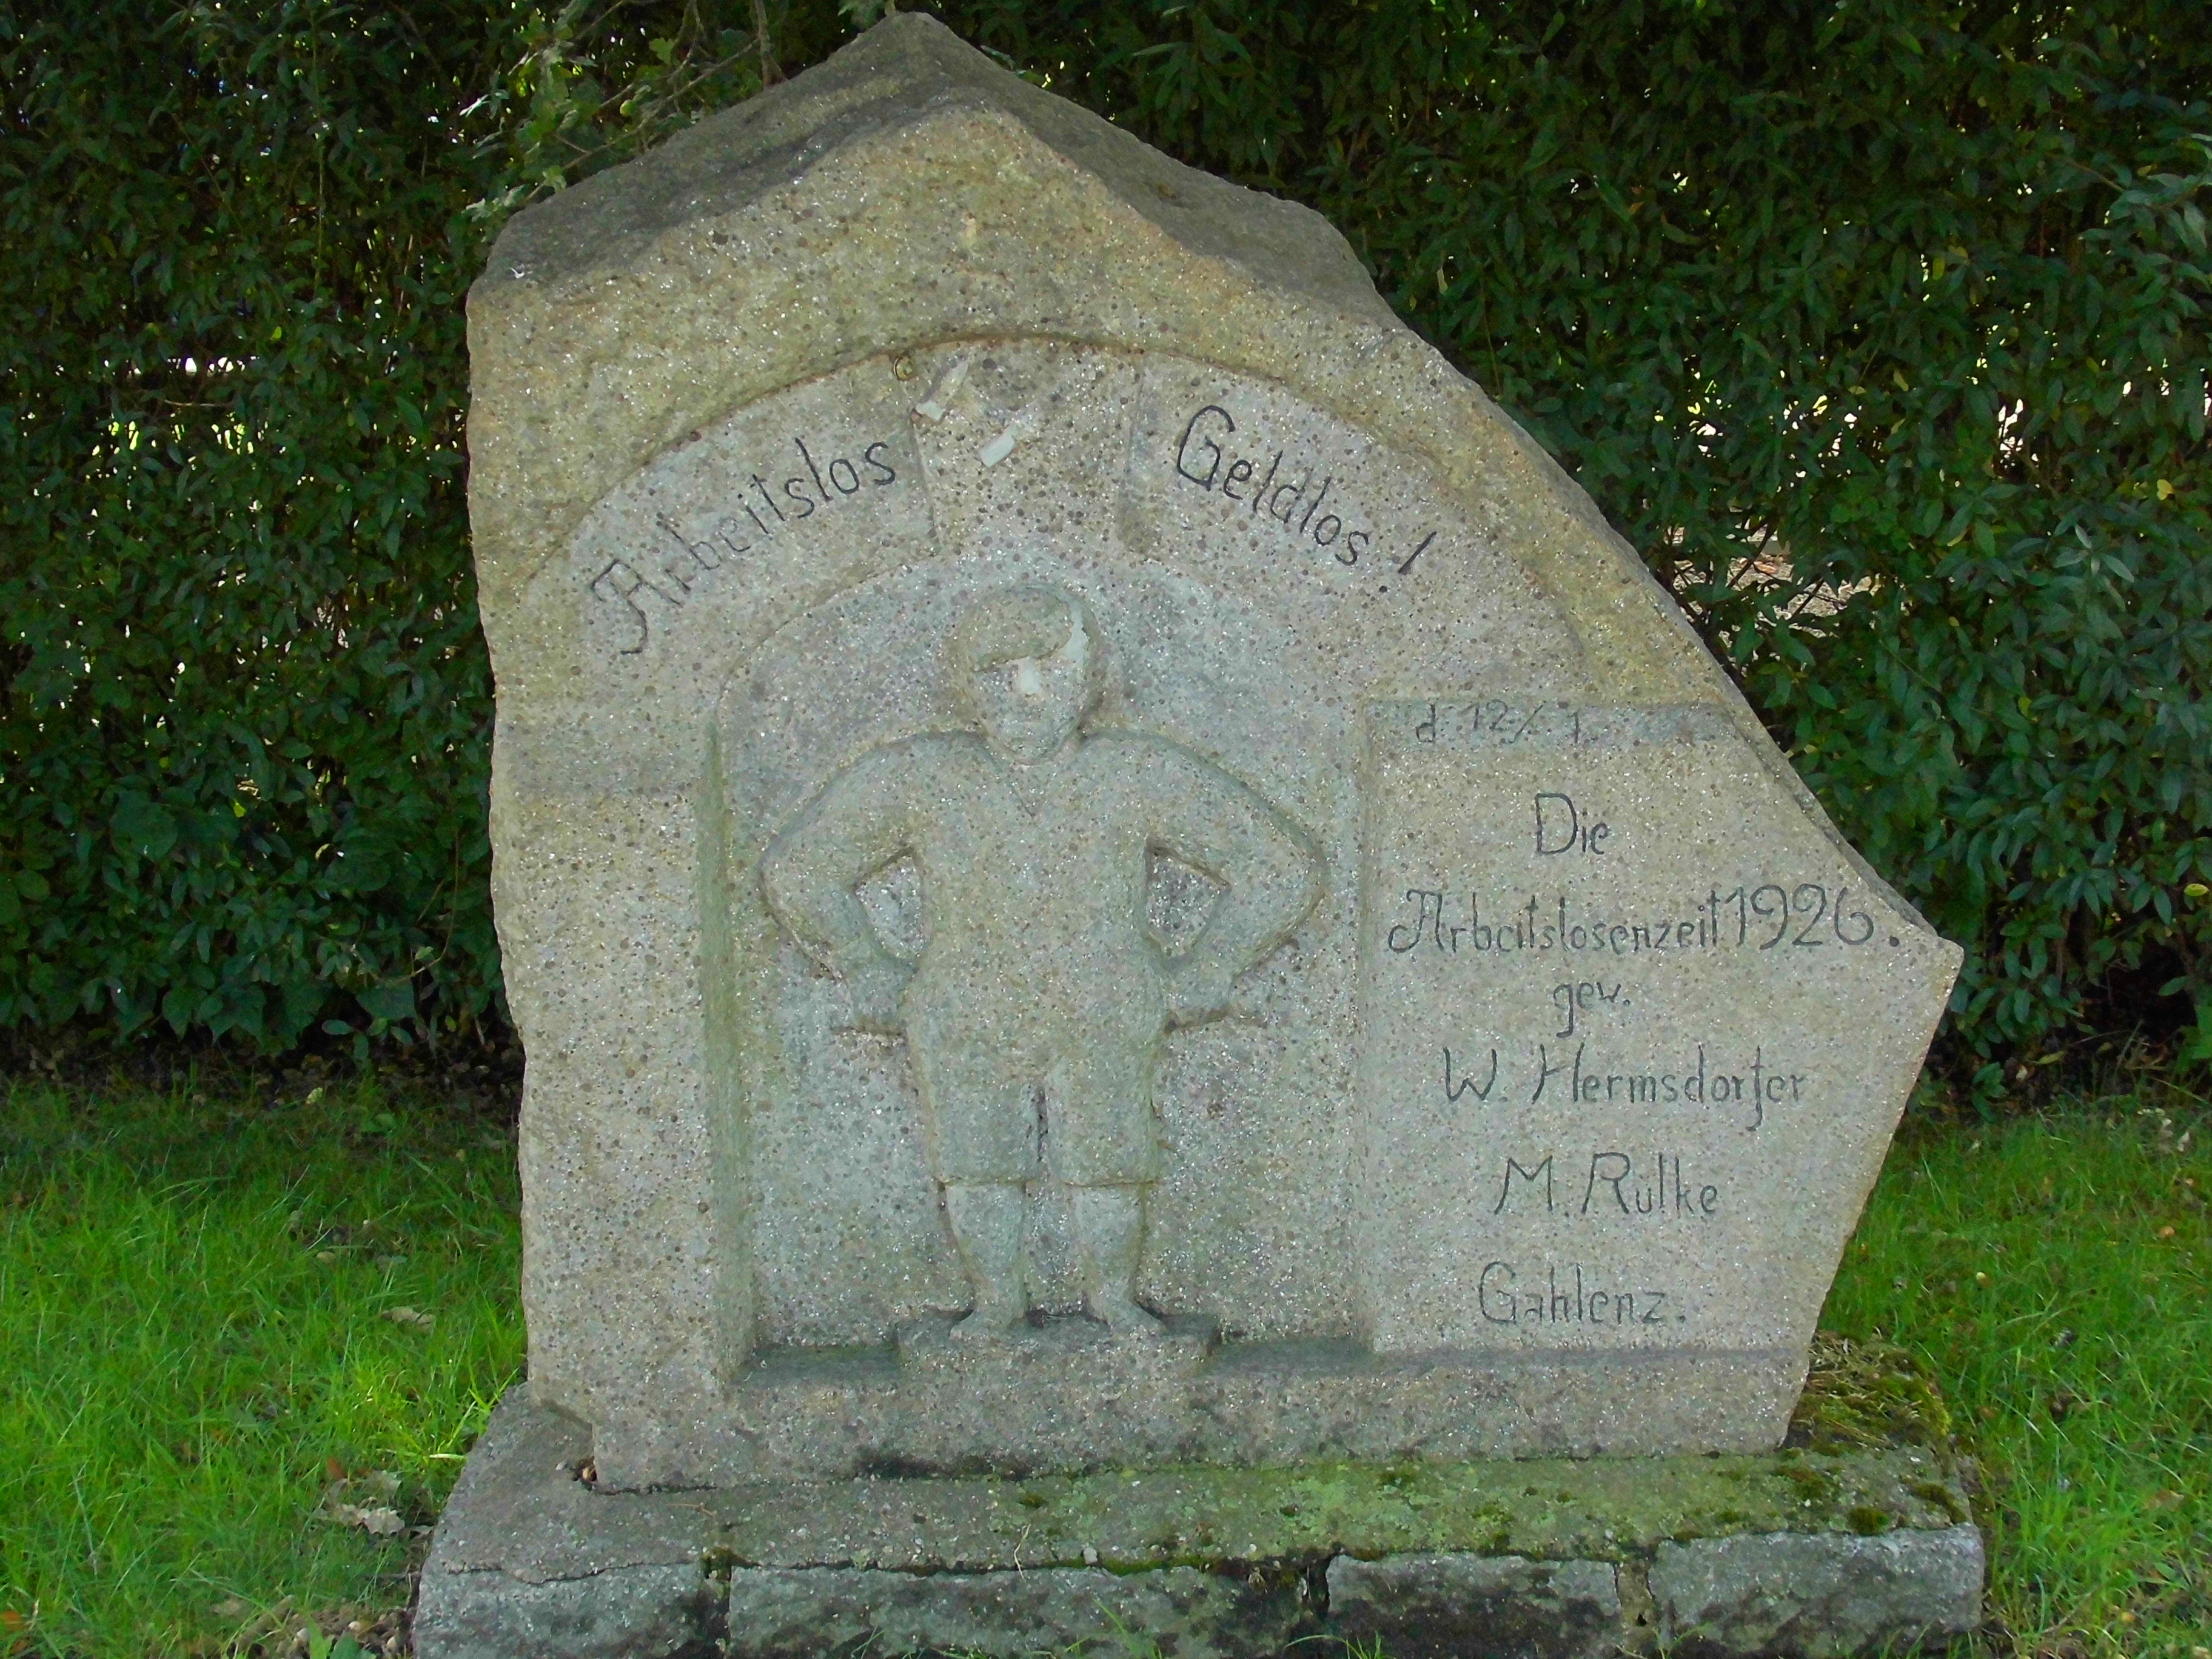
stone, monument, park, cemetery, grave, memorial, art, headstone, stele, ore mountains, memorial stone, unemployment, gahlenz, still image, unemployed, economic crisis